Helen Ferguson

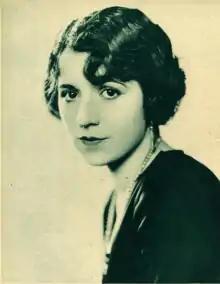
Helen Ferguson (1923)

On June 21, 1925, Ferguson married actor William Russell, who died in 1929. The following year, she married businessman Richard L. Hargreaves. Following her second marriage, she left films to concentrate on stage work, though she only received minimal success in this medium.